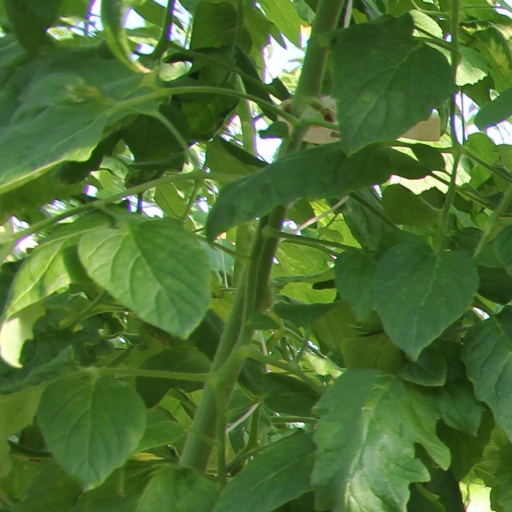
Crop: tomato